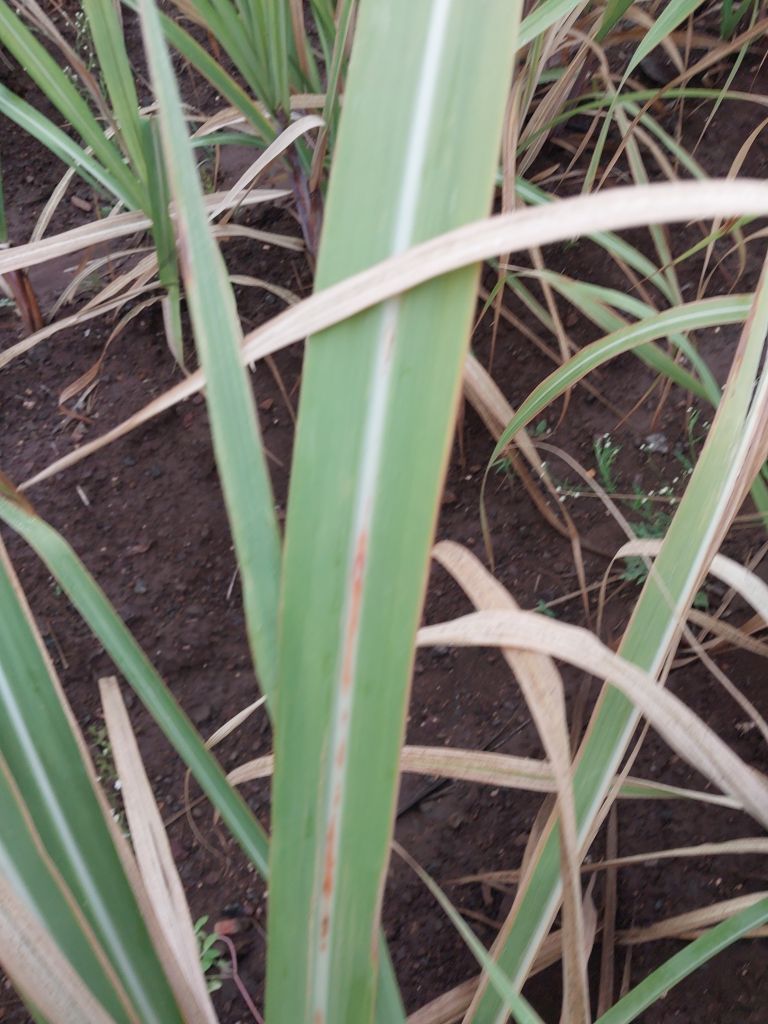
Label: Brown Spot